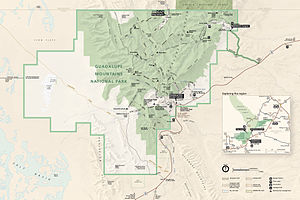
Guadalupe Mountains National Park
Kort over nationalparken
Guadalupe Mountains National Park er en nationalpark i delstaten Texas, USA. Parken blev etableret 30. september 1972, og er på 349 km². Den vigtigste naturattraktion i nationalparken er ørken- og prærielandskabet som er karakteristisk for staterne mod sydvest. Parken ligger i Guadalupe Mountains i Vest-Texas, 40 kilometer syd for Carlsbad Caverns National Park i New Mexico.